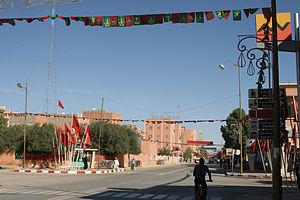
Centre d'Erfoud, Maroc